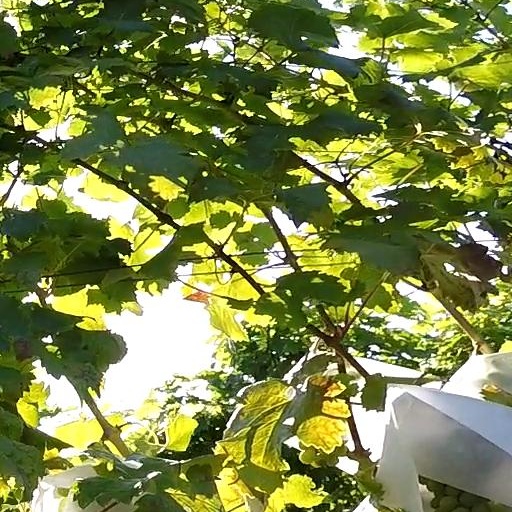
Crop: grape